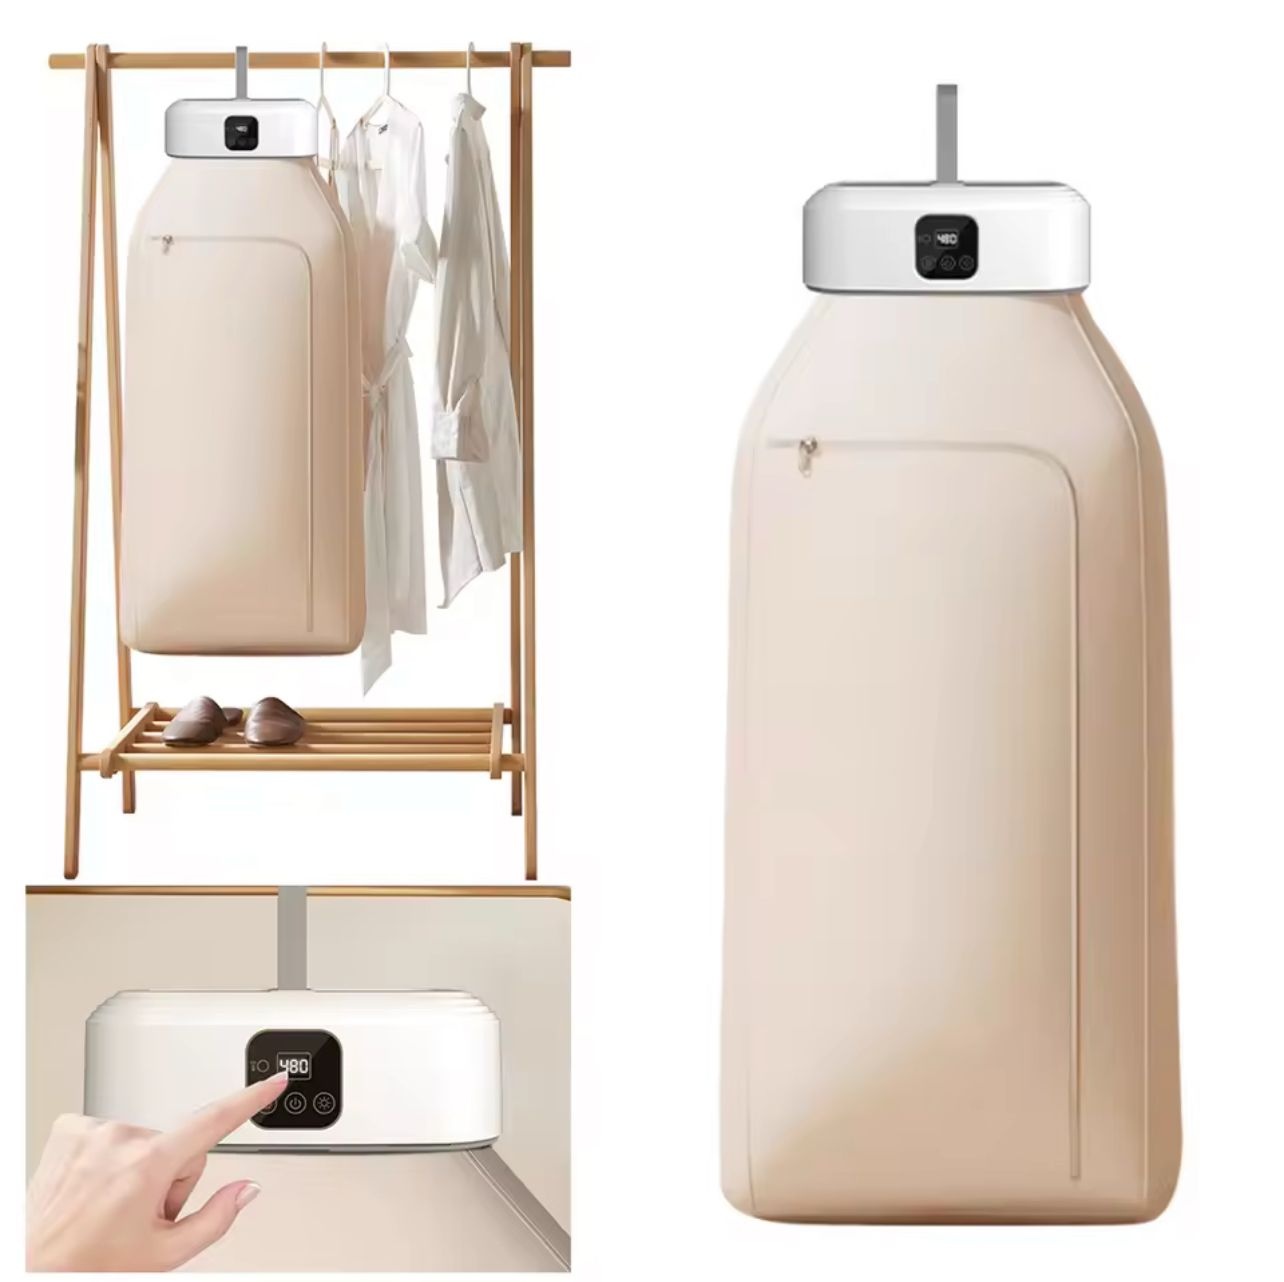
Secadora Ropa Portatil
🔑 Aspectos Destacados del Producto 🔑 ⚡ Eficiencia Energética: Disfruta de una gran economía de energía y reduce tus facturas gracias a su operación eficiente. 💡💸 🎒 Diseño Portátil: Fácil de transportar y usar en espacios reducidos gracias a su tamaño compacto. Perfecto para llevarlo donde quieras. 🚶♂️👜 🔇 Funcionamiento Silencioso: Olvídate de los ruidos molestos. Este dispositivo funciona de forma silenciosa , ideal para cualquier ambiente. 🌙🤫 🛠️ Material Duradero: Construcción robusta y eficiente , diseñada para brindarte un rendimiento duradero. 🏗️💪 💸 Descuento Exclusivo: ¡Aprovecha nuestros precios competitivos para compras en línea! 💻💥 📦 Tipo y Categoría: Secadora de ropa portátil multifuncional . Ideal para diferentes tipos de uso. 👚👕 ✨ Diseño y Estilo: Compacto y elegante, con luz UV azul para ofrecer mayor higiene y seguridad. 🌟🦠 🌍 Uso y Propósito: Perfecta para secado de ropa en viajes o en espacios pequeños . Ideal para casas, apartamentos, y más. 🏠✈️ 🏕️ Escenario Típico Adaptable: Apta para apartamentos pequeños , viajes y acampadas . ¡Llévala donde necesites! ⛺🚗 📏 Forma, Tamaño y Peso: Dimensiones compactas de 29 x 22 x 10 cm cuando está doblada y peso ligero para fácil transporte. 🧳📐 ⚙️ Rendimiento y Propiedad: Potencia de 600W con un temporizador incorporado para mayor control. ⏰🔌 🔌 Piezas y Accesorios: Incluye enchufe universal para mayor compatibilidad en diversas regiones. 🌍🔋 🚚 ¡Gracias por confiar en nosotros! 🚚 ⏱️ Entrega Rápida: Disfruta de entrega en 24 horas para que puedas disfrutar de tu compra sin esperar. 📦⚡ 🔒 Política de Garantía: 🔧 Condiciones de Garantía: Cubrimos solo daños que afecten el funcionamiento o integridad del producto. No aceptamos devoluciones por otros motivos. 🚫🔄 📸 Procedimiento para Reclamos: Si tienes algún problema, contáctanos inmediatamente . Necesitamos evidencia visual (fotos o videos) para procesar tu reclamo. 📷🎥 🔄 Resolución: Evaluaremos el problema y ofreceremos reparación, reemplazo o reembolso según corresponda. 🔧🔄 📞 Contacto: Si tienes dudas o consultas, contáctanos sin dudarlo . Estamos aquí para ayudarte. 🤝💬 🔑 Para Hacer Válida tu Garantía: El producto debe llegar defectuoso o incorrecto y debe devolverse en las mismas condiciones en que fue entregado. 📦✅ ⚠️ Nulidad de Garantía: La garantía no es válida si el producto ha sido modificado , manipulado incorrectamente, utilizado mal o dañado por agentes externos. 🚫🔒
Brand: INBUIT
Category: Home & Garden > Household Appliances > Laundry Appliances > Dryers